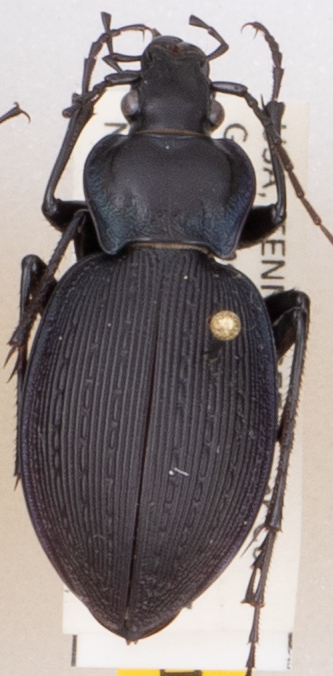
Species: Carabus goryi
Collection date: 2021-04-27
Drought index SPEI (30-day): -0.188
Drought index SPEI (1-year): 0.47
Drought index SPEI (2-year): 2.09